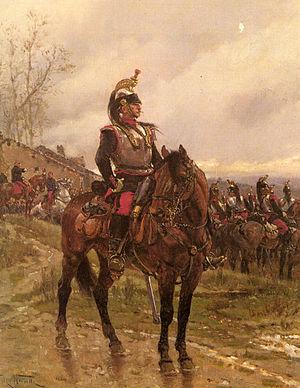
Cuirassier francais du second empire (guerre de 1870).
L'élevage du cheval en France est une pratique attestée depuis l'époque celte. Lié au prestige politique, à l'efficacité militaire et à la nécessité d'obtenir des animaux de travail au quotidien, il passe des mains de riches seigneurs et d'abbayes au Moyen Âge à celles des rois français, par le biais des haras nationaux créés sous Louis XIV par Colbert pour contrôler l'élevage privé. Son histoire dépend étroitement des activités humaines et des besoins de chaque époque qui voit émerger ou disparaître des types de chevaux spécifiques en fonction des usages et des besoins. La cavalerie militaire et le transport des personnes ou des matériaux, en particulier, sont les deux motivations principales à cet élevage. Si la réputation des chevaux de travail français, et surtout celle du Percheron, a franchi les frontières, celle des chevaux de selle militaires laisse à désirer. L'organisation de l'élevage et la création des registres de races, ou stud-books, ne date que de la fin du XIXᵉ siècle.
Un cuirassier est un cavalier militaire lourdement équipé et armé. Les cuirassiers étaient protégés par une cuirasse, ce qui leur a donné leur nom. La première mention du terme de cuirassiers remonte à 1484 en référence à une unité autrichienne d'une centaine d'hommes servant au sein de l'armée de l'empereur Maximilien Iᵉʳ. Les cuirassiers firent leur première apparition en France en 1665.